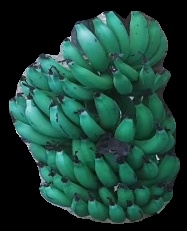
Variety: pachbale
Grade: grade3